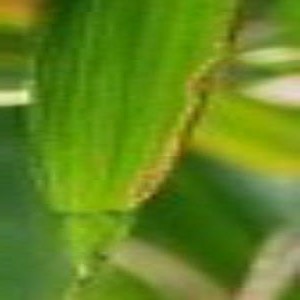
Disease: Bacterialblight